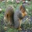
Label: squirrel